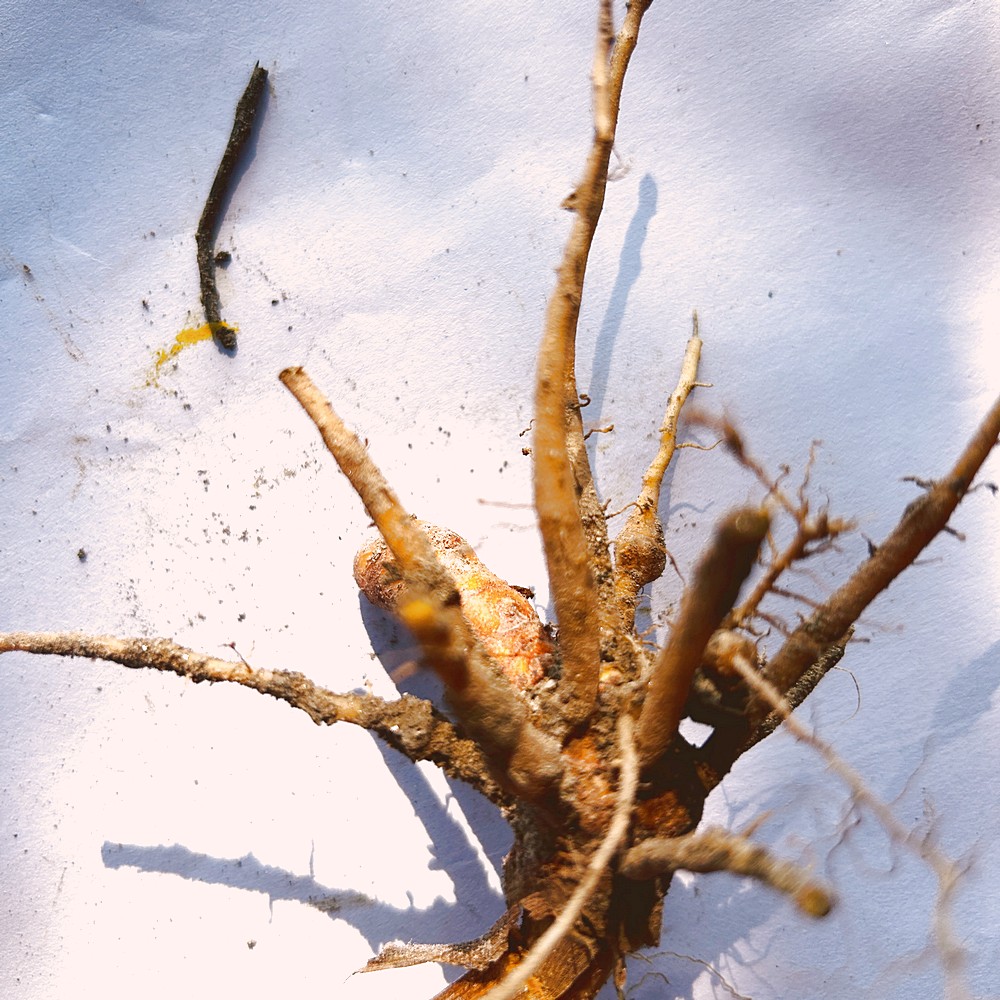
Label: Rhizome Disease Root